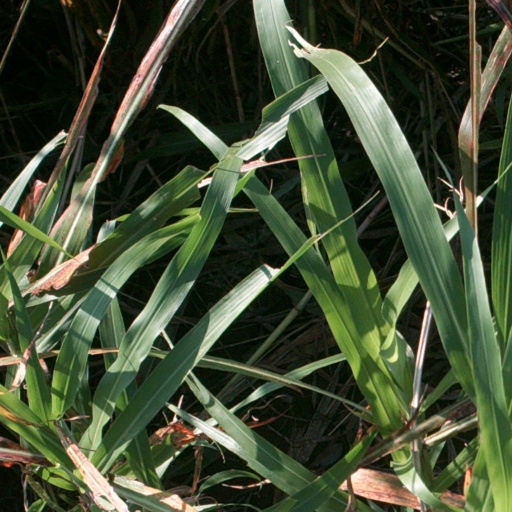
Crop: sorghum